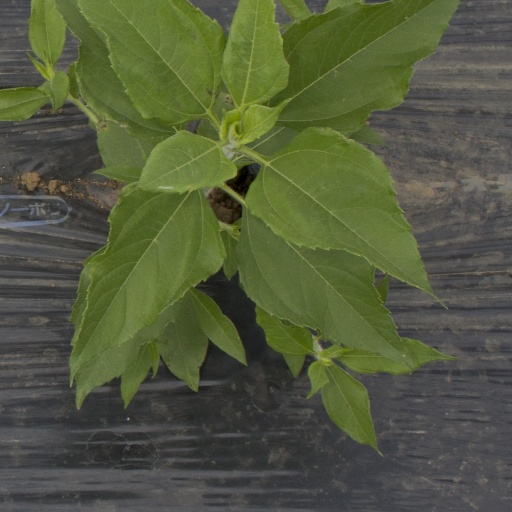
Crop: Jerusalem artichoke